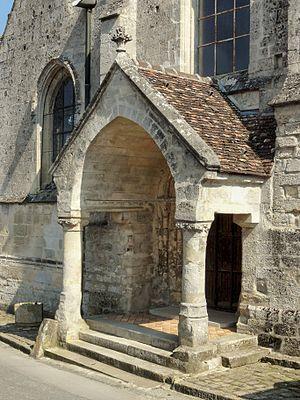
Porche devant la façade occidentale.
L'église Saint-Martin est une église catholique paroissiale située à Béthisy-Saint-Martin, en France. Son origine est ancienne, et sa première mention remonte au début du IXᵉ siècle, mais rien de la première église ne subsiste. Elle a été remplacée au second quart du XIIᵉ siècle par un édifice de style roman, dont restent l'élégant clocher à la flèche en pierre, la nef très simple, et le portail occidental en arc brisé. La base du clocher possède l'une des premières voûtes d'ogives de la région. Une seconde voûte d'ogives est construite vers 1150 au-dessus de la première travée du chœur, alors que le voûtement du bas-côté sud est resté inachevé. À la fin du XIIIᵉ siècle, le chœur est agrandie, en substituant l'abside romane par une travée gothique au chevet plat, dédoublée par une chapelle latérale au sud. Quelque temps après, déjà au XIVᵉ siècle, le bas-côté nord est reconstruit, mais la guerre de Cent Ans entraîne une interruption du chantier, de sorte que le voûtement n'est entrepris qu'au dernier tiers du XVᵉ siècle, dans le style gothique flamboyant. Puis une chapelle latérale nord du chœur est bâtie dans le prolongement du bas-côté.